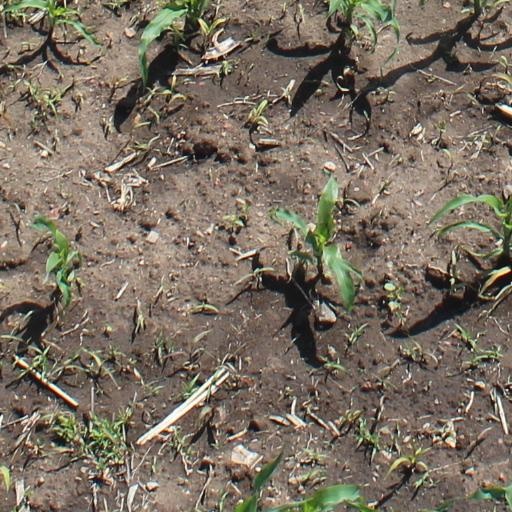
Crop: maize; corn